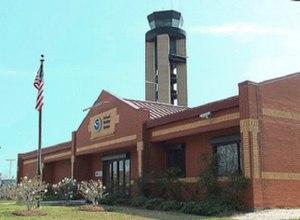
Le National Weather Service est le service météorologique des États-Unis. C'est un des six services scientifiques qui composent le National Oceanic and Atmospheric Administration, l'agence gouvernementale chargée de la recherche et la surveillance de l'atmosphère et des océans sur tout le territoire américain.